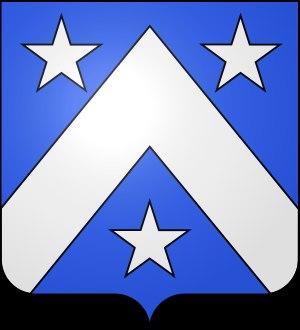
Jean Baptiste Eugénie Dumangin ou Du Mangin, né le 7 mars 1744 à Château-Thierry et mort le 28 mars 1826 à Saint-Prix, est un médecin hygiéniste français.